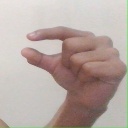
अक्षर: ग